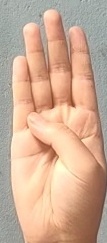
ASL sign: B